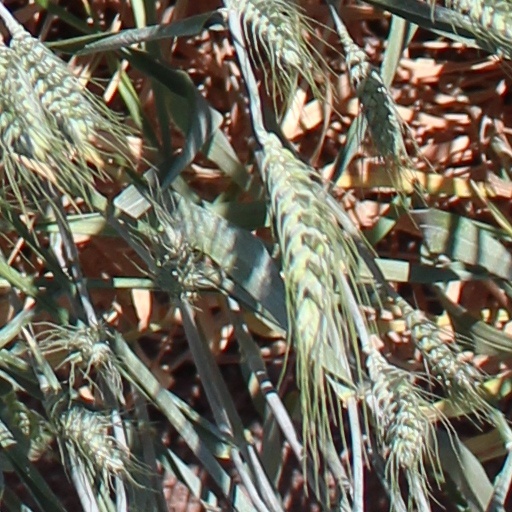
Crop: wheat